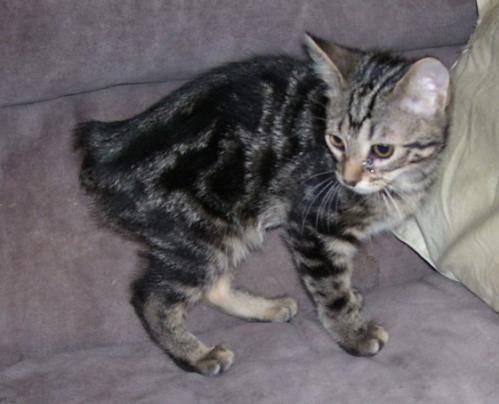
cat